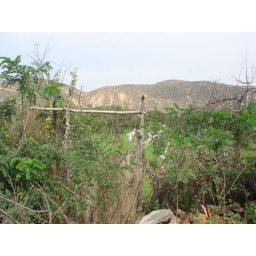
This is a cool wood fence with the mountains in the background.